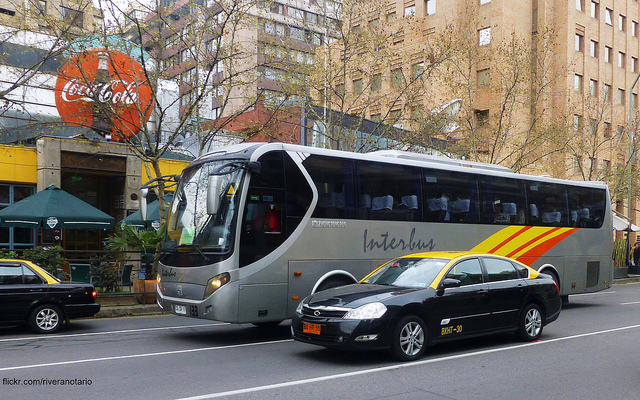
A silver bus driving down a street with tall buildings.

two cars both black on the bottom and yellow on the top next to a bus with yellow stripes

A city street with traffic of cars and a large bus.

The silver tour bus travels beside cars in traffic.